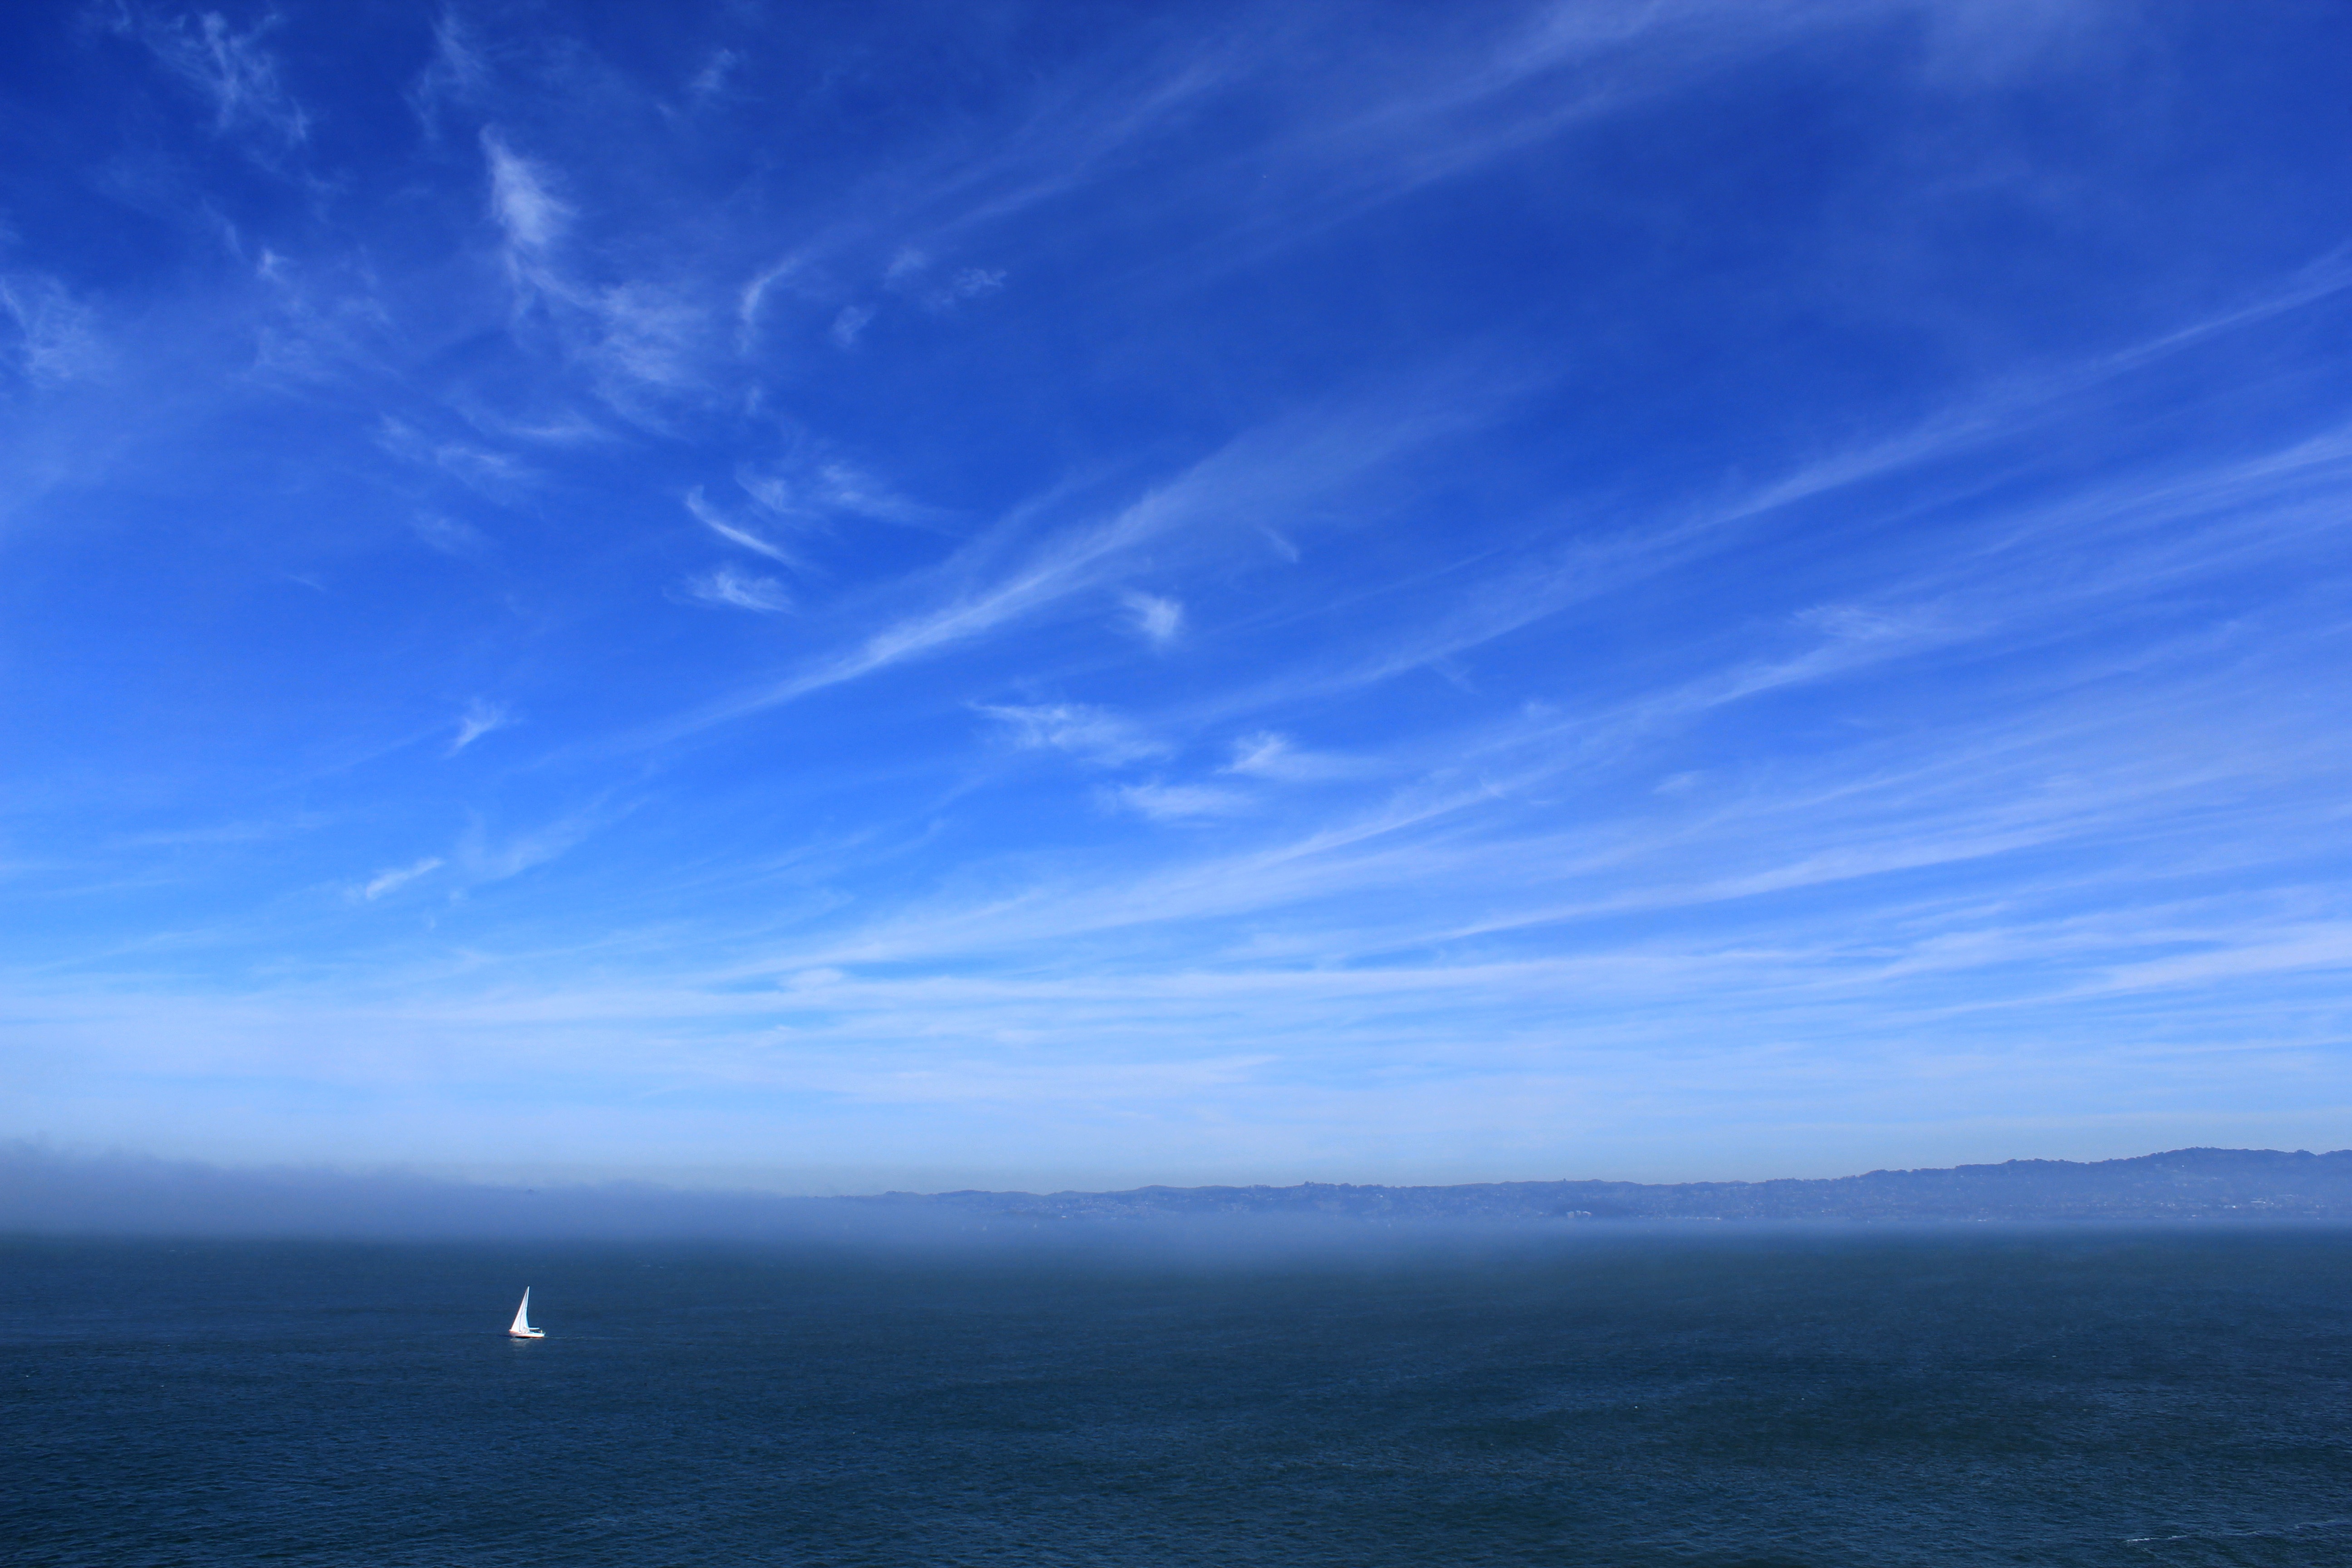
sea, coast, ocean, horizon, cloud, sky, sunrise, boat, sunlight, wave, dawn, atmosphere, dusk, bay, blue, atmosphere of earth, wind wave